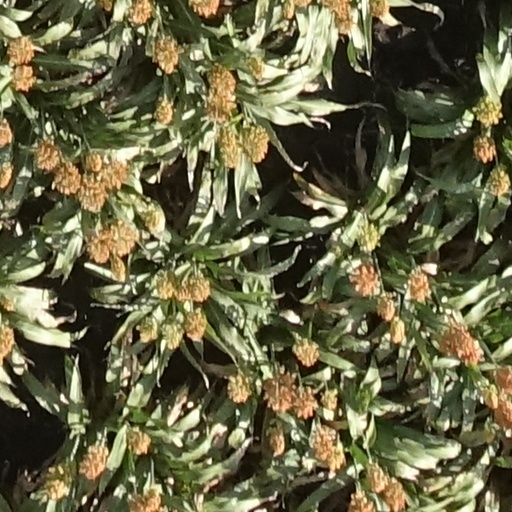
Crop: sorghum